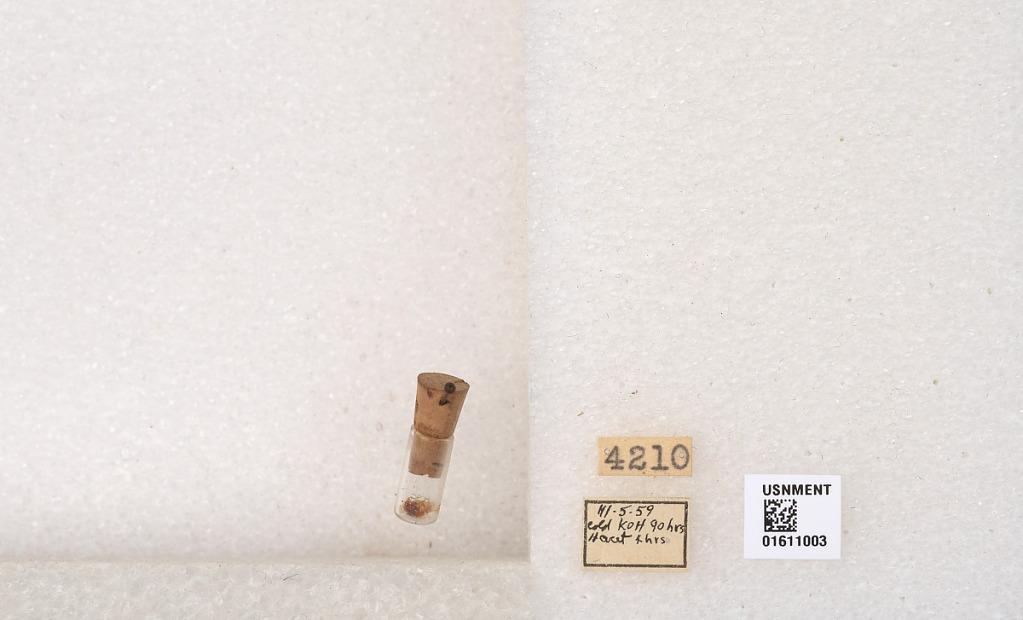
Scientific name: Xylocopa
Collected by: R. Sage
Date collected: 1959-3-5